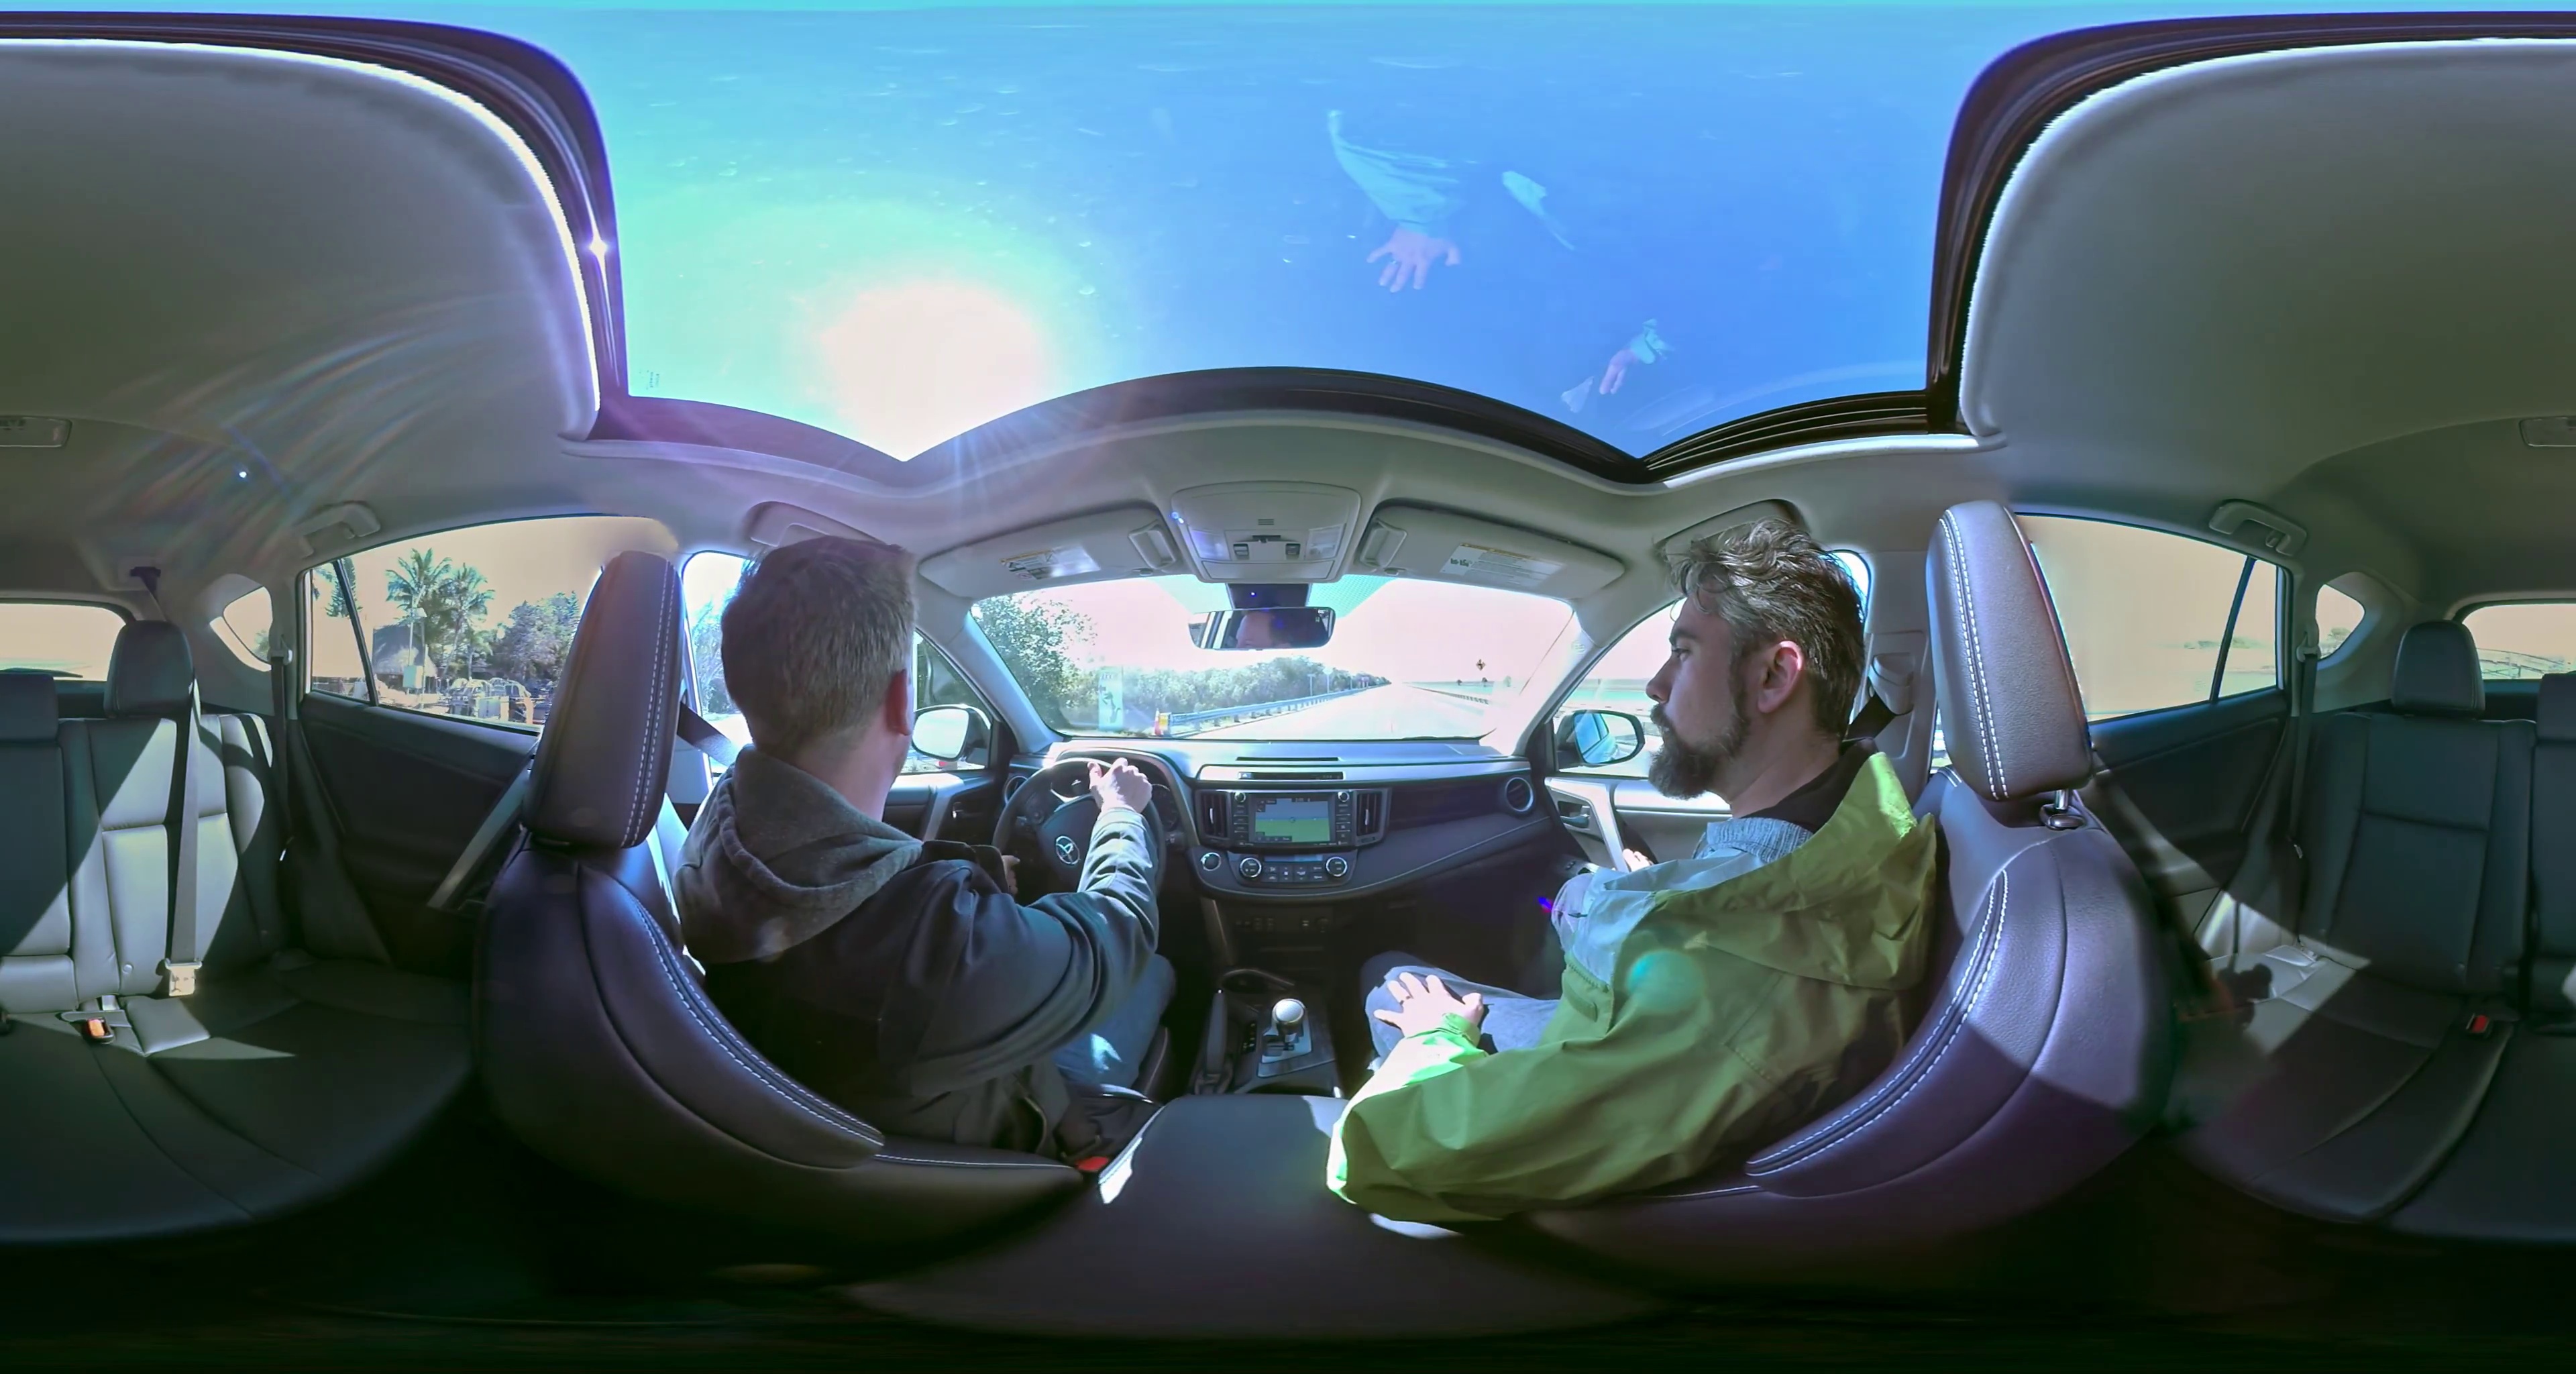
Referred object: the driver in a dark jacket

Referred object: the passenger seat opposite the driver